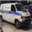
Label: bus